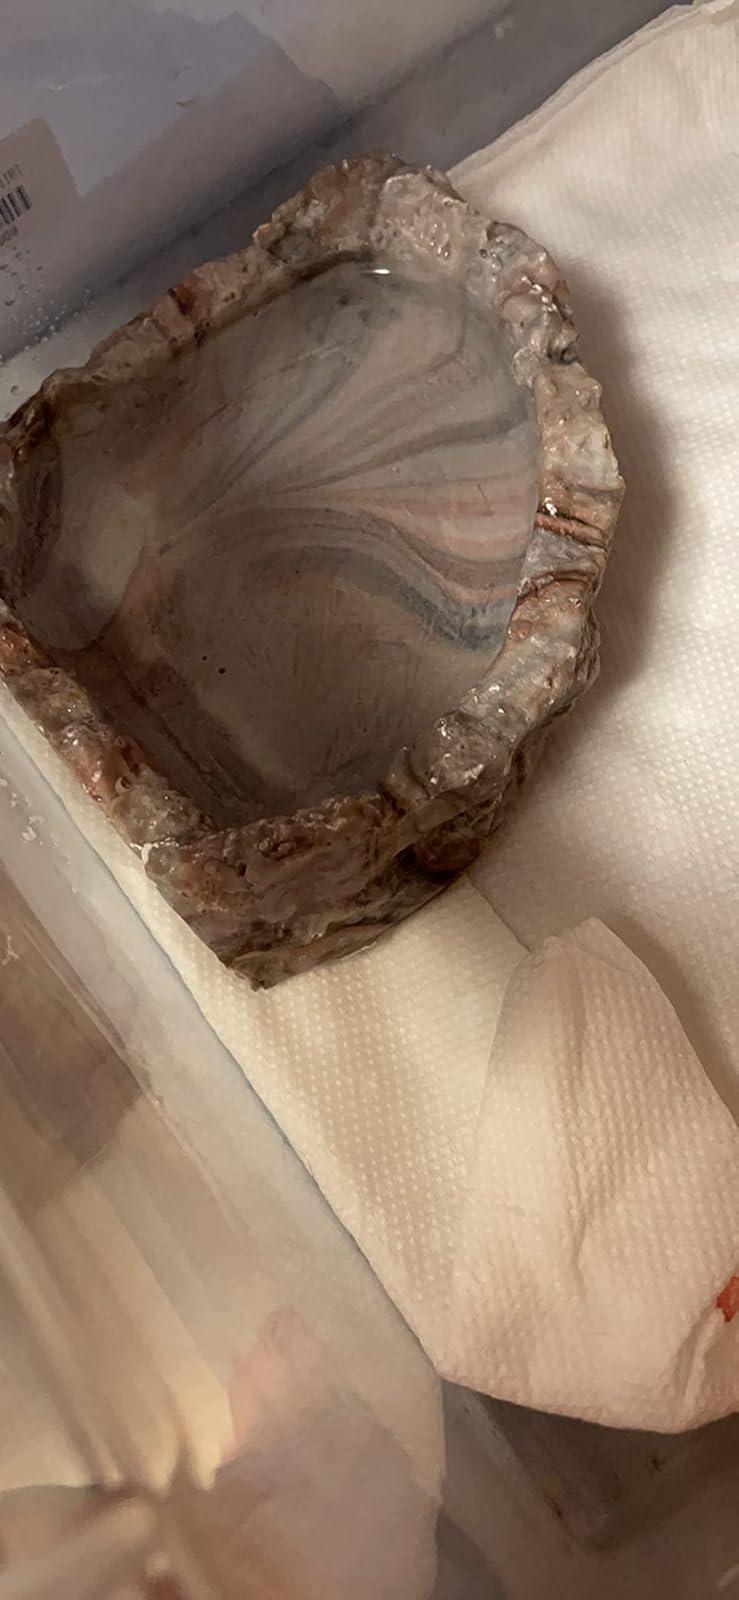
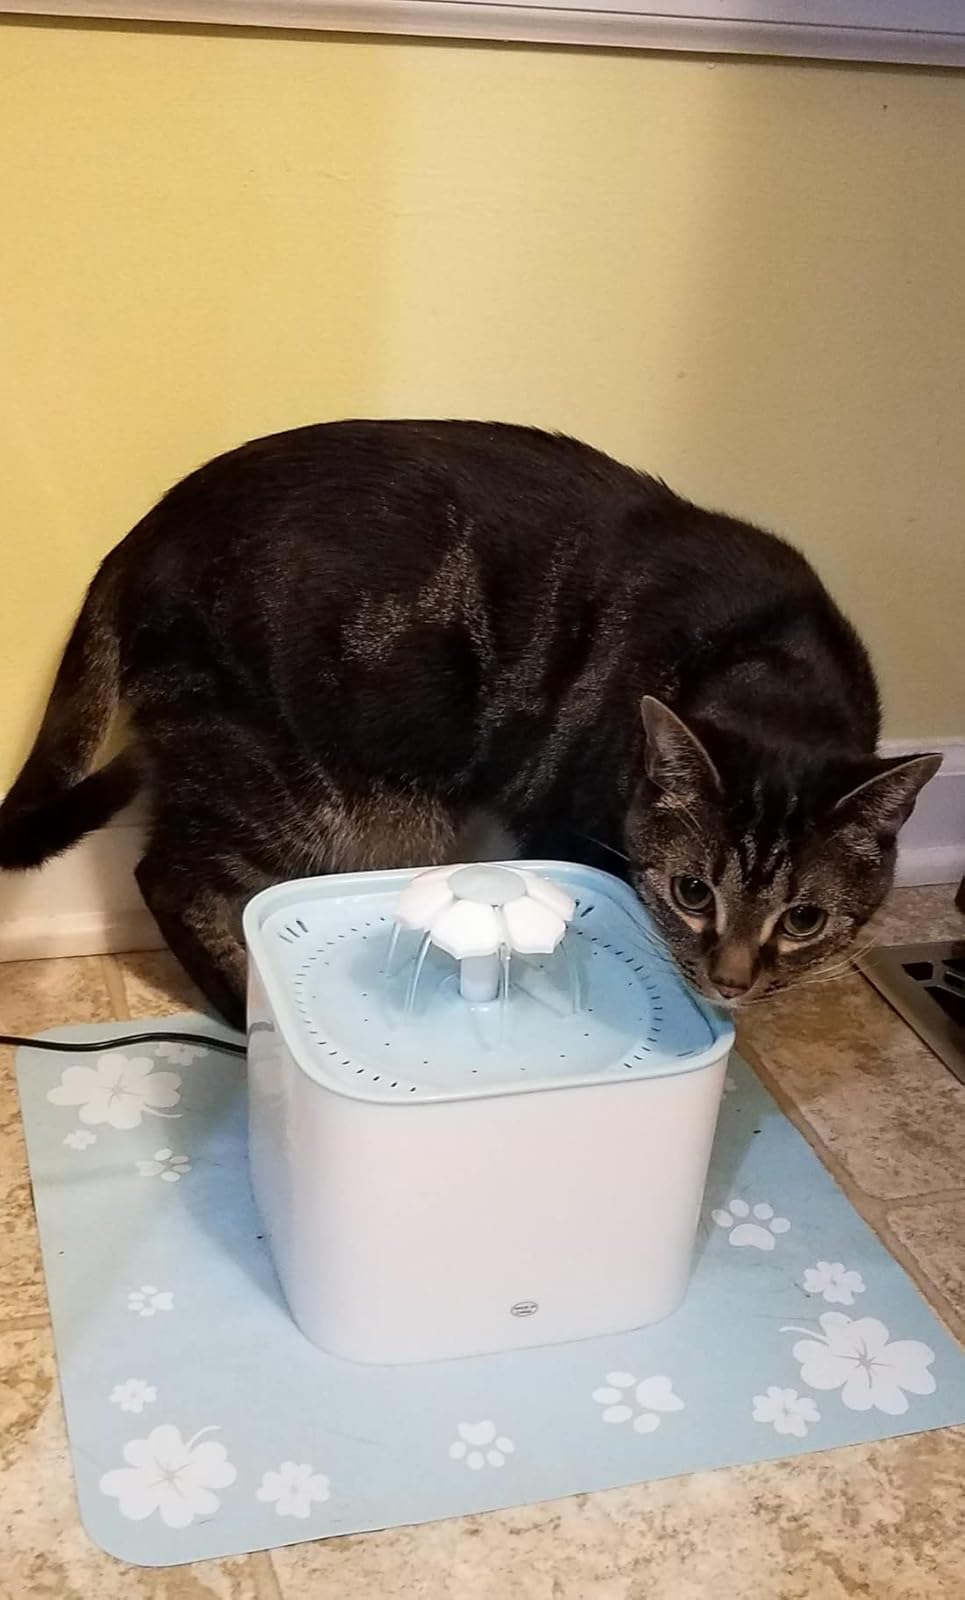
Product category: items_bowl
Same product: no